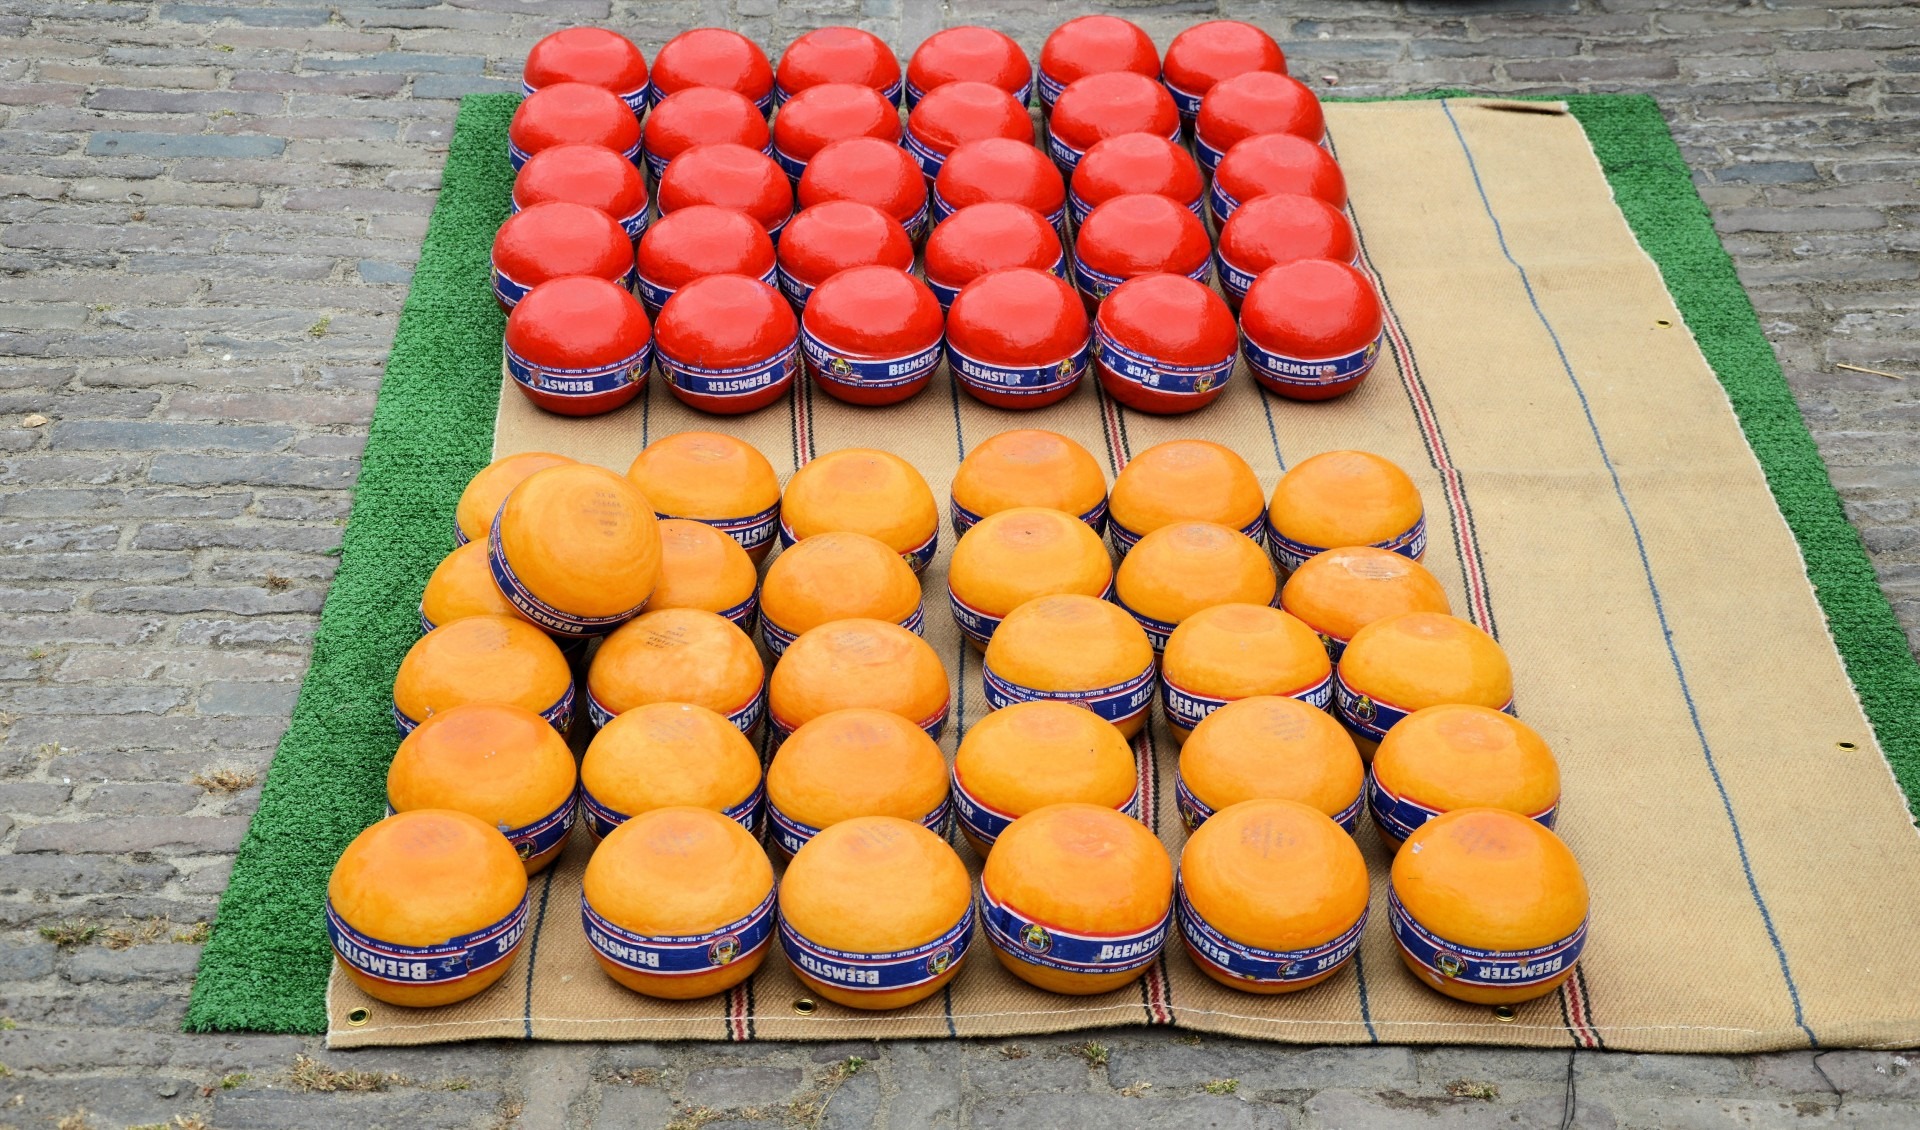
fruit, food, produce, market, cheese, holland, culture, tradition, edam